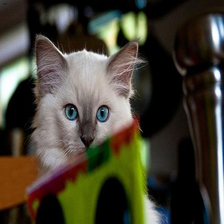
Species: cat
Breed: Ragdoll